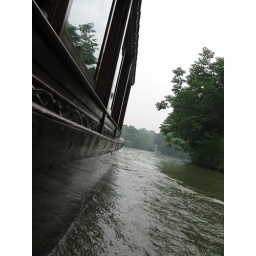
boat in water 1